42nd Berlin International Film Festival

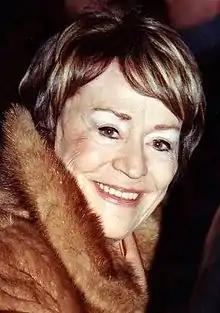
Annie Girardot, Jury President

The following films were in competition for the Golden Bear and Silver Bear awards: